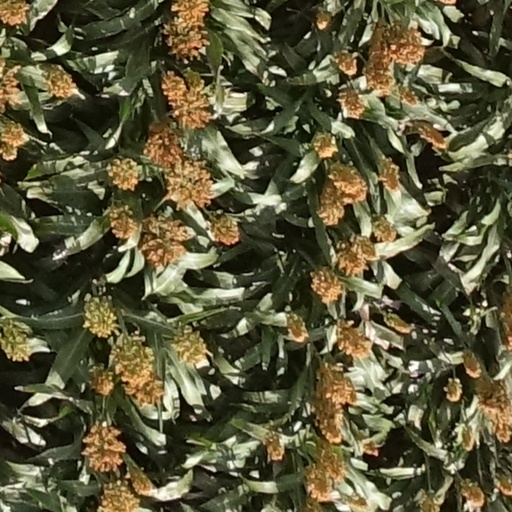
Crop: sorghum